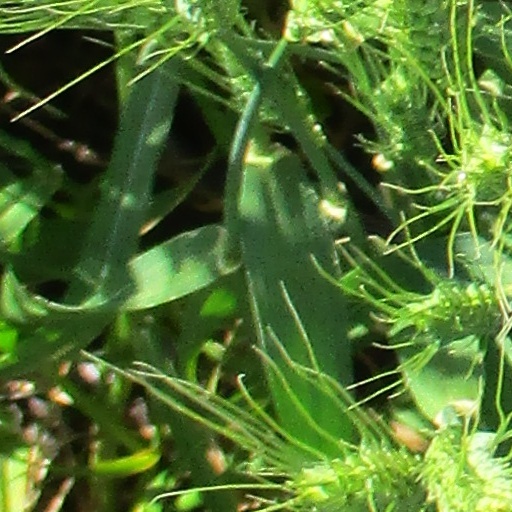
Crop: wheat